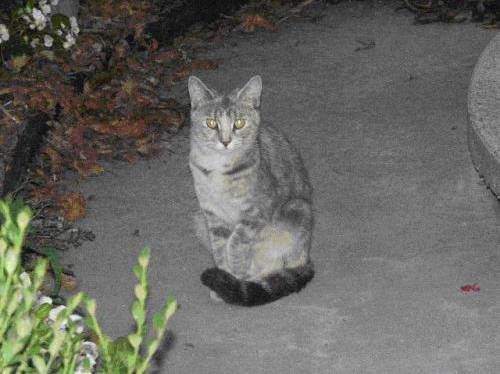
Label: cat